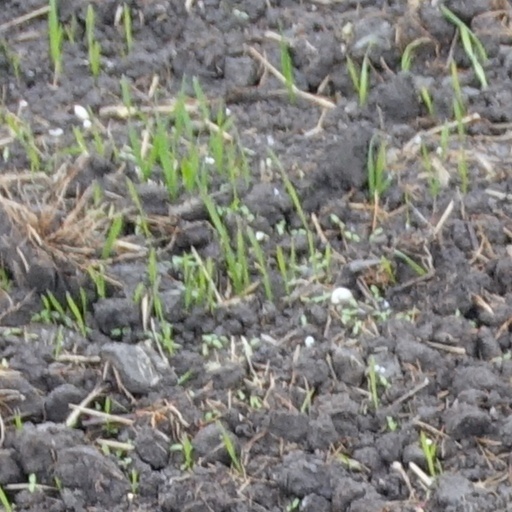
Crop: wheat